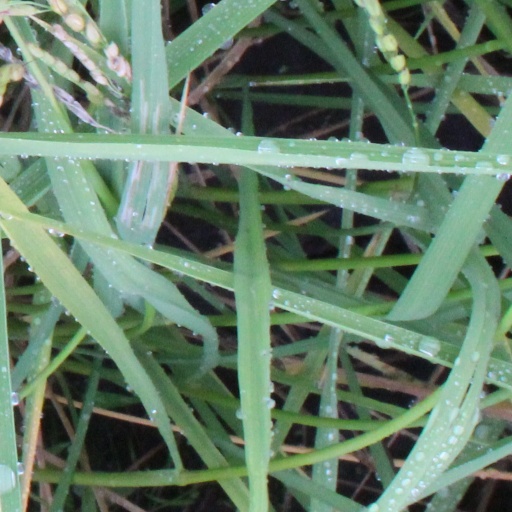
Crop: rice